British Rail Class 390

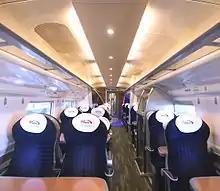
The Virgin Trains First Class interior in 2015

During 1997, private operator Virgin Rail Group started operating the InterCity West Coast franchise, taking over from state-owned operator British Rail. Virgin had been awarded the franchise having made a commitment to replace the locomotives and rolling stock in use on the route, namely the classes , and electric locomotives and Mark 2 and Mark 3 coaching stock, with brand new tilting trains. Following negotiations with several manufacturers, Virgin placed an order with Alstom/Fiat Ferroviaria to produce the envisioned tilting train, which was known by the name "Pendolino" and was later designated under TOPS as the "Class 390".